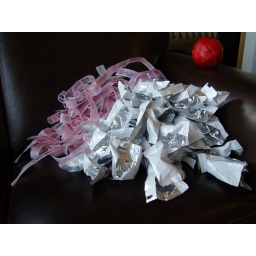
i had a case of mini fruit by the foot laying around, and decided to make a fruit by the foot ball